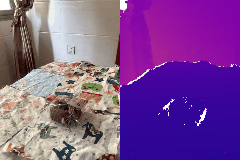
Label: donut